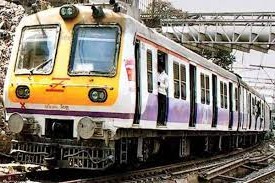
Vehicle type: Trains